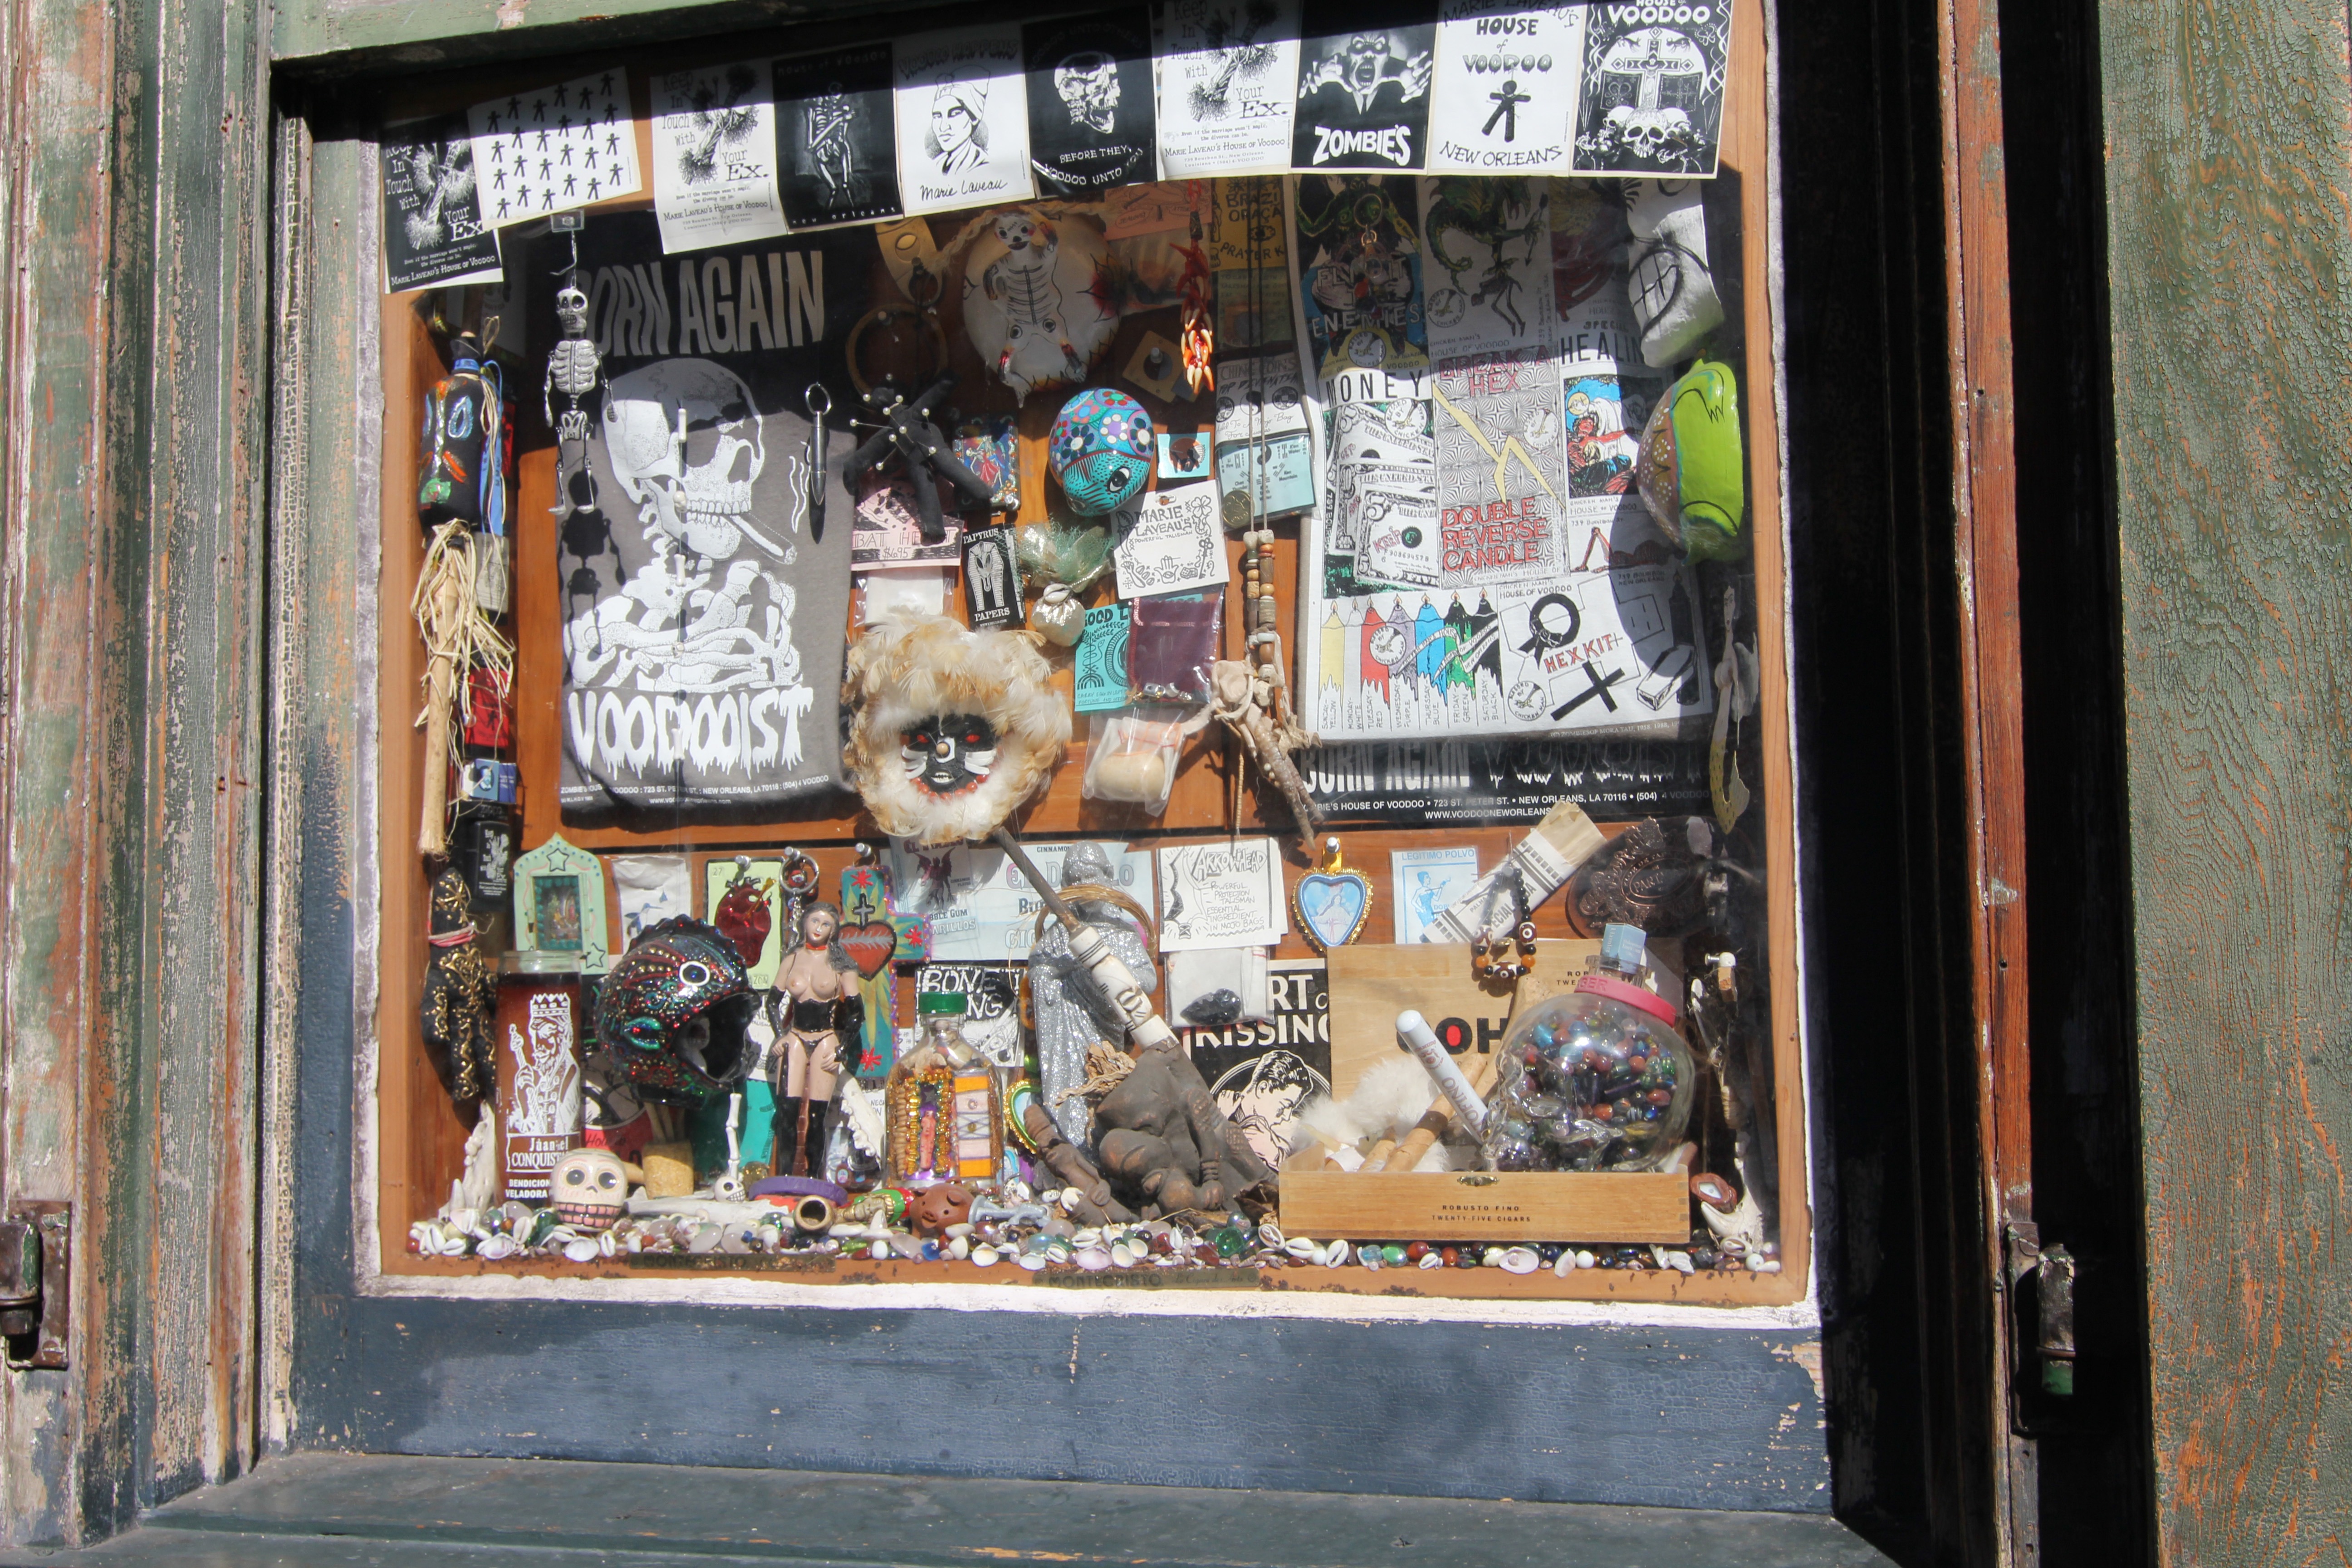
street, window, store, facade, shop window, art, display, hoodoo, nola, new orleans, voodoo, display window, store window